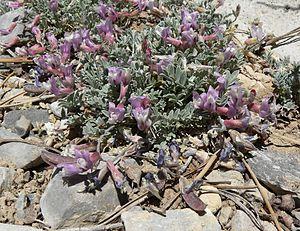
Astragalus calycosus est une espèce végétale de la famille des Fabaceae. Elle est originaire d’Amérique du Nord.